Kafkania pebble

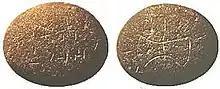
The front and rear views of the stone.

The Kafkania pebble is a small rounded river pebble about long, with marks resembling Linear B and a double axe inscribed on it. It was found in Kafkania, some north of Olympia, on 1 April 1994 in a 17th-century BC archaeological context. If it were genuine, it would be the earliest writing on the Greek mainland, and by far the earliest document in Linear B. The Kafkania Pebble would also have had to exist two or more centuries before the earliest of the Linear B Documents. However, it is in all probability a modern forgery and a hoax.